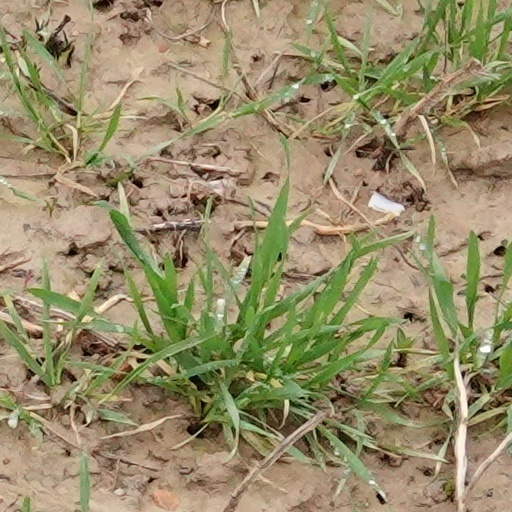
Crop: wheat